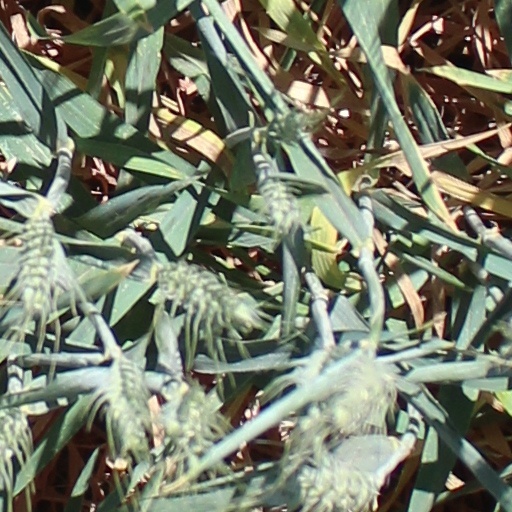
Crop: wheat